Bundesstraße 241

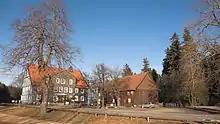
The B 241 reaches its highest point at the "Gasthof Auerhahn" inn in the Harz mountains (636 m above NHN)

The B 241 is a federal road ("Bundesstraße") in Germany.